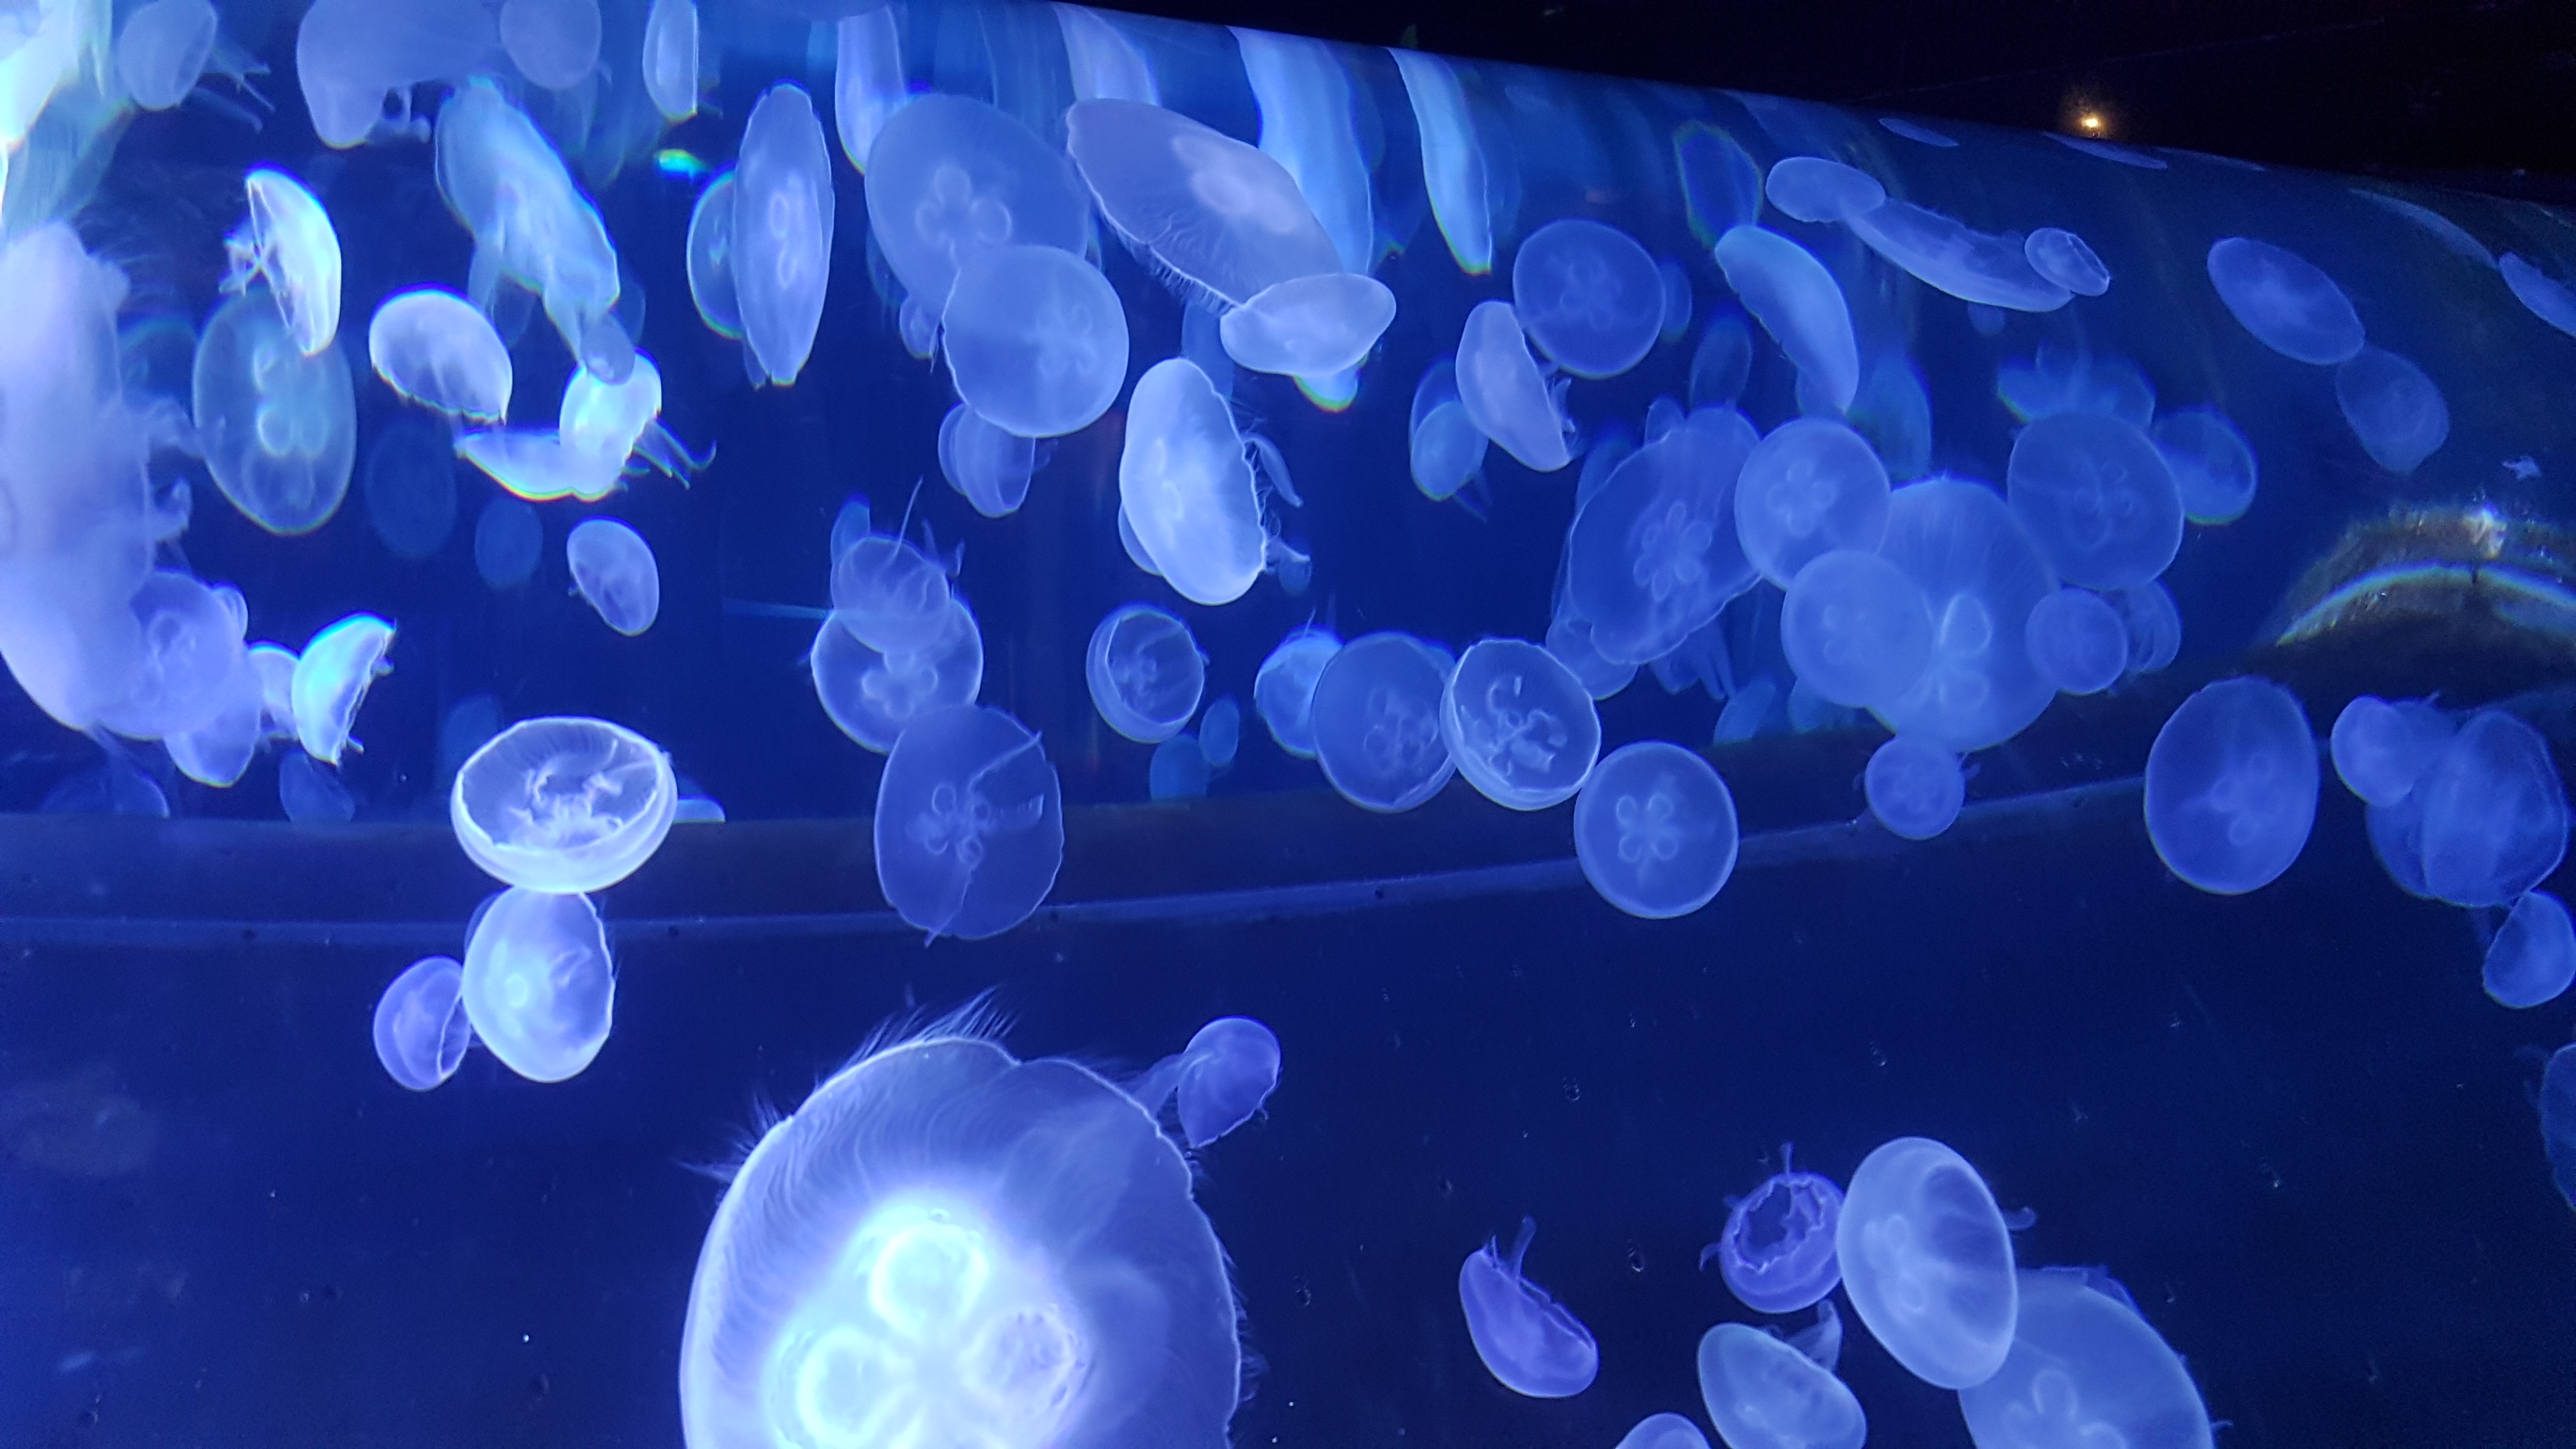
sea, light, water, blue, bioluminescence, nature, azure, organism, sky, marine invertebrates, world, astronomical object, aqua, jellyfish, circle, science, technology, space, entertainment, electric blue, Transparent material, event, cnidaria, marine biology, design, font, art, sphere, pattern, night, plankton, display device, glass, ceiling, invertebrate, astronomy, Visual effect lighting, darkness